Dutch-language literature

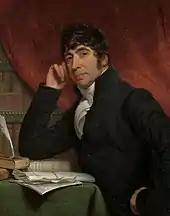
Portrait of Willem Bilderdijk by Charles Howard Hodges from 1810

Against this backdrop, the most prominent writer was Willem Bilderdijk (1756–1831), a highly intellectual and intelligent but also eccentric man who lived a busy, eventful life, writing great quantities of verse. Bilderdijk had no time for the emerging new romantic style of poetry, but its fervour found its way into the Netherlands nevertheless, first of all in the person of Hiëronymus van Alphen (1746–1803), who today is best remembered for the verses he wrote for children. Van Alphen was an exponent of the more sentimental school along with Rhijnvis Feith (1753–1824), whose romances are steeped in Weltschmerz.